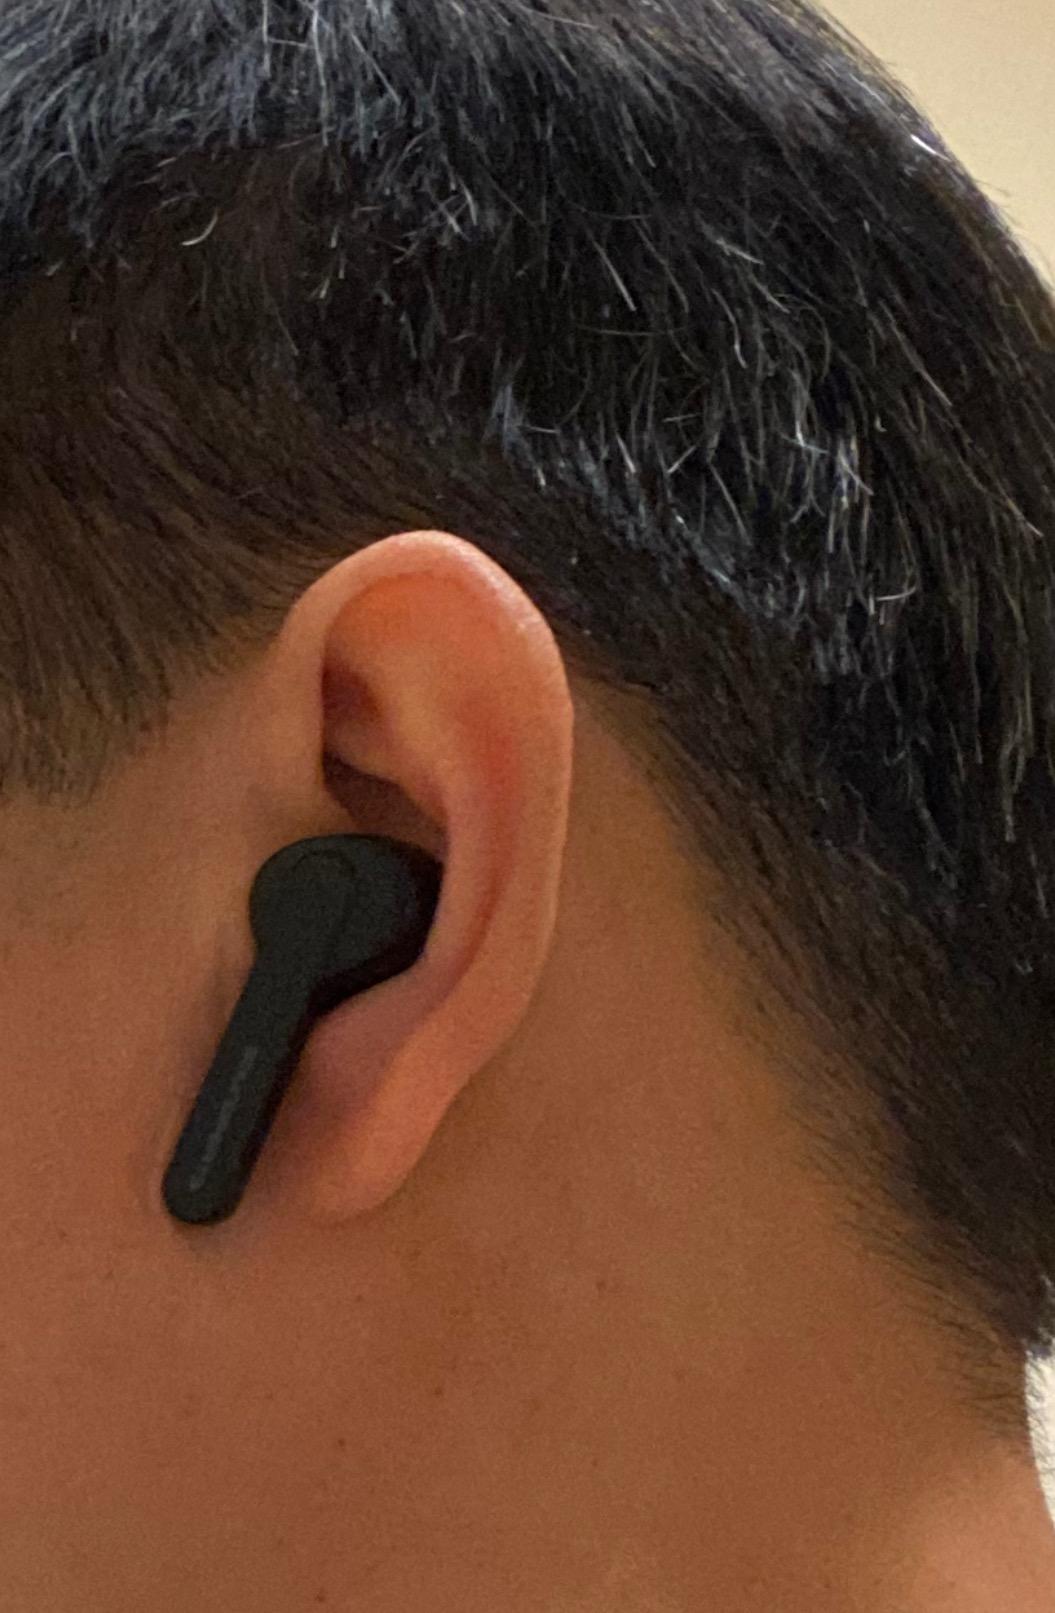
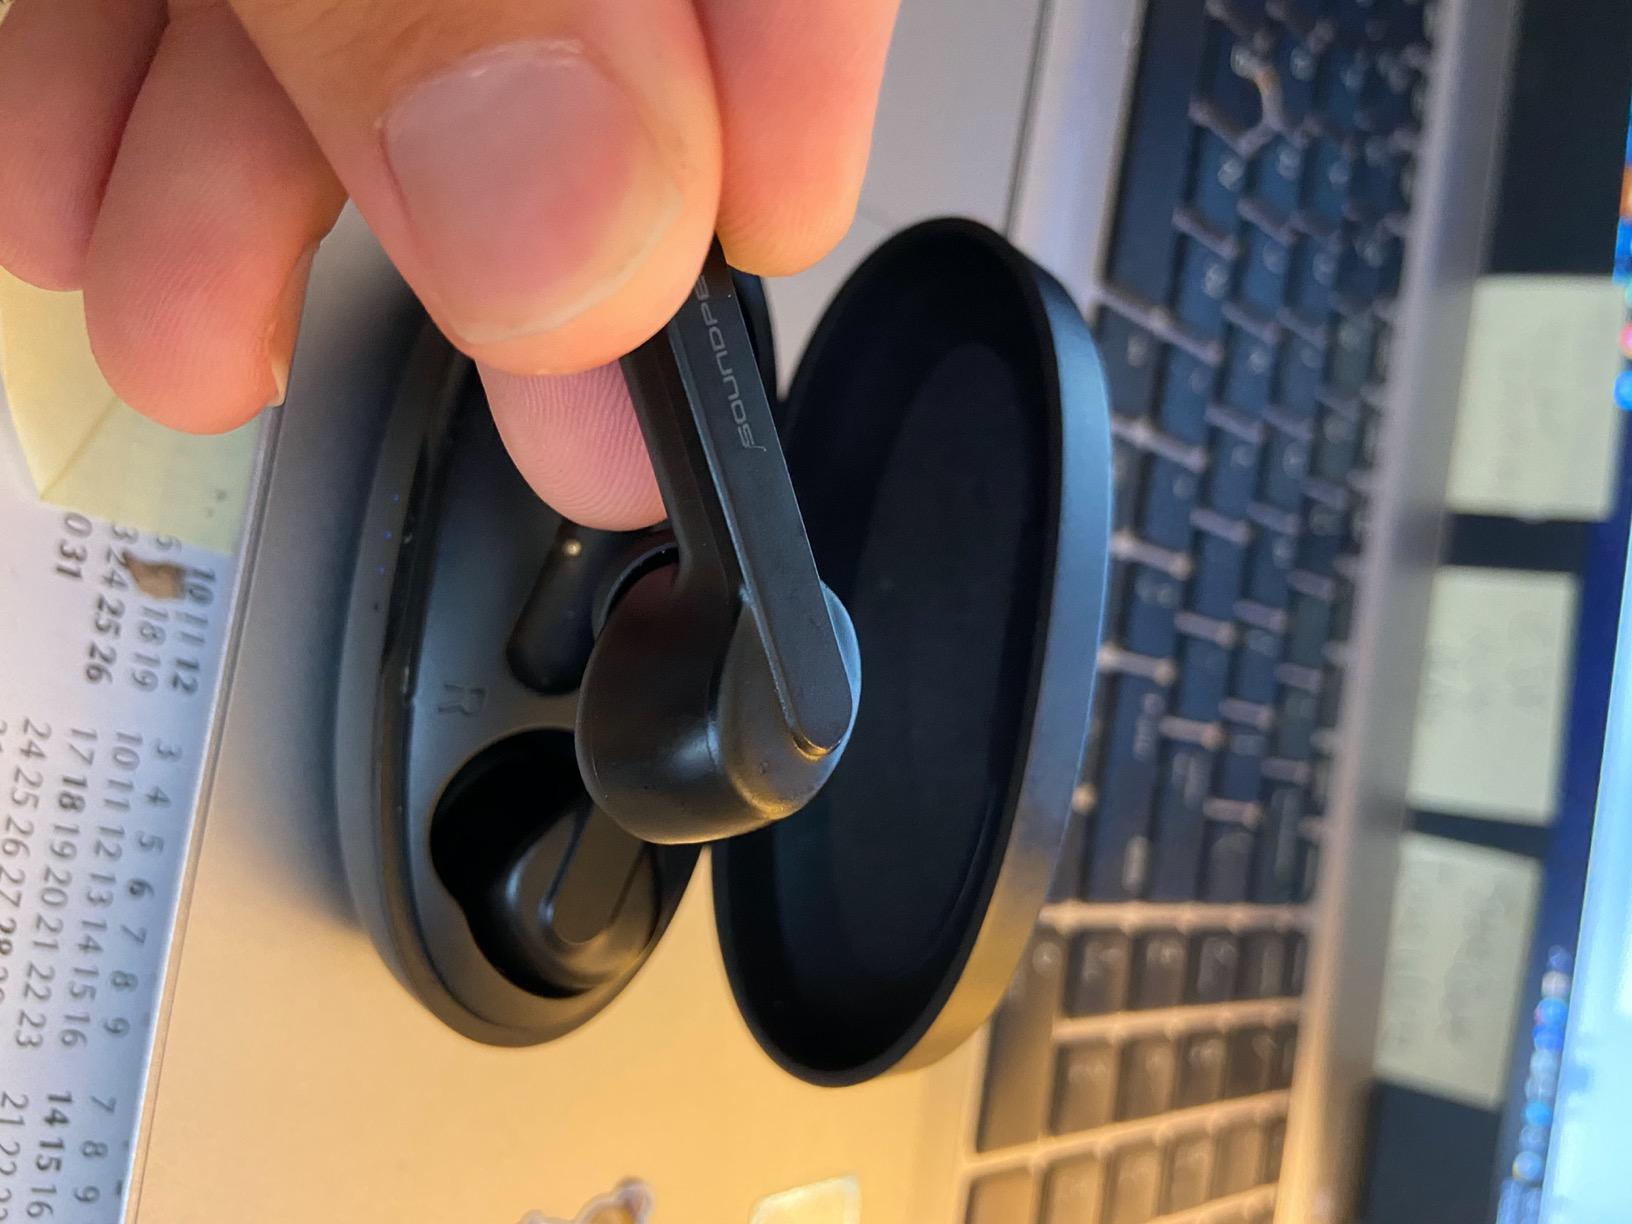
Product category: earbuds
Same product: yes